Niels Simonsen

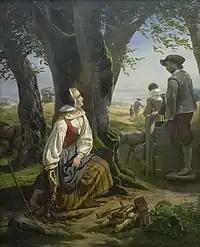
"Kirsten Svendsdatter finds the Golden Horn" (1859)

Simonsen was born in Copenhagen, Denmark. He was the son of Simnon Rasmusson and Bolette Nielsdatter.